Digimon Adventure: Anode/Cathode Tamer

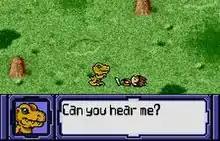
Agumon attempts to wake Ryo. "Anode/Cathode Tamer" is one of the few WonderSwan Color games in English.

The next thing he knows, he's suddenly in the middle of a forest and confronted by Agumon, Tai's Digimon partner. After Agumon explains that Ryo was summoned because a powerful evil Digimon called Millenniummon captured the DigiDestined, then warped the very essence of time and resurrected previously defeated evil Digimon such as Devimon and Myotismon, Ryo quite understandably finds it all hard to believe and thinks he's having a nightmare from too many video games.